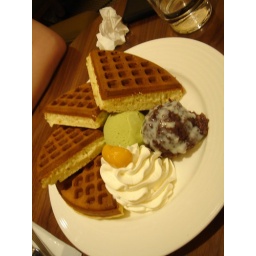
ice cold green tea with red bean and whipped cream in the middle, with burning hot waffles on the side. 7/1